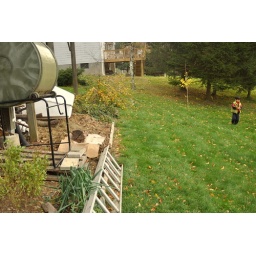
Working around the garden late in the season... My poor little ginkgo tree turns bright yellow by now.